Lee Hyun

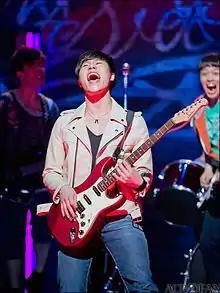
Lee Hyun in 2012

Lee Hyun (born November 8, 1983) is a South Korean singer. He debuted in 2007 as a member of the co-ed vocal group 8Eight, which disbanded in 2014. He was also a member of the disbanded vocal duo Homme from 2010 to 2018. Lee is currently signed to Big Hit Music as a solo artist. He introduced his alter ego Midnatt in March 2023, through the release of the single "Masquerade".